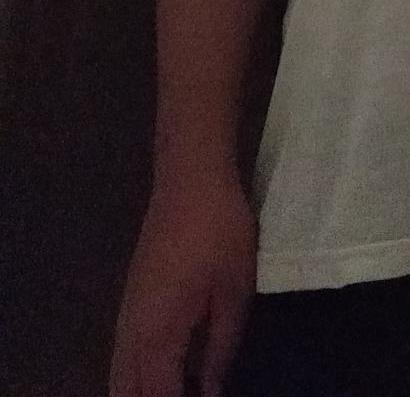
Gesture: no_gesture